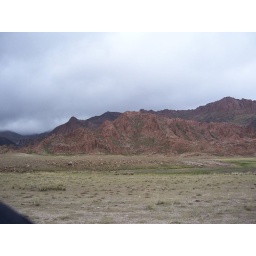
Interesting red an tan rock mountains in western Gobi Altai Aimag